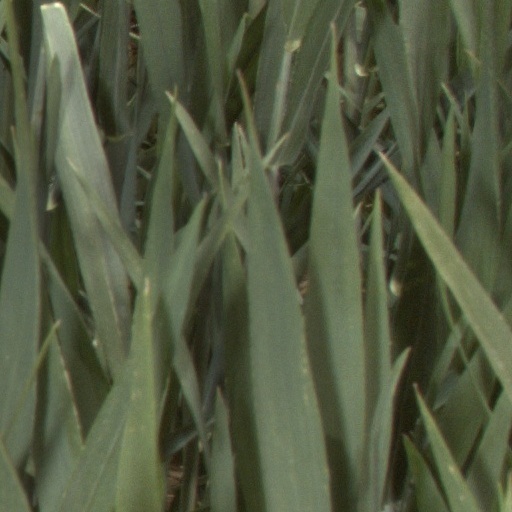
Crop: wheat